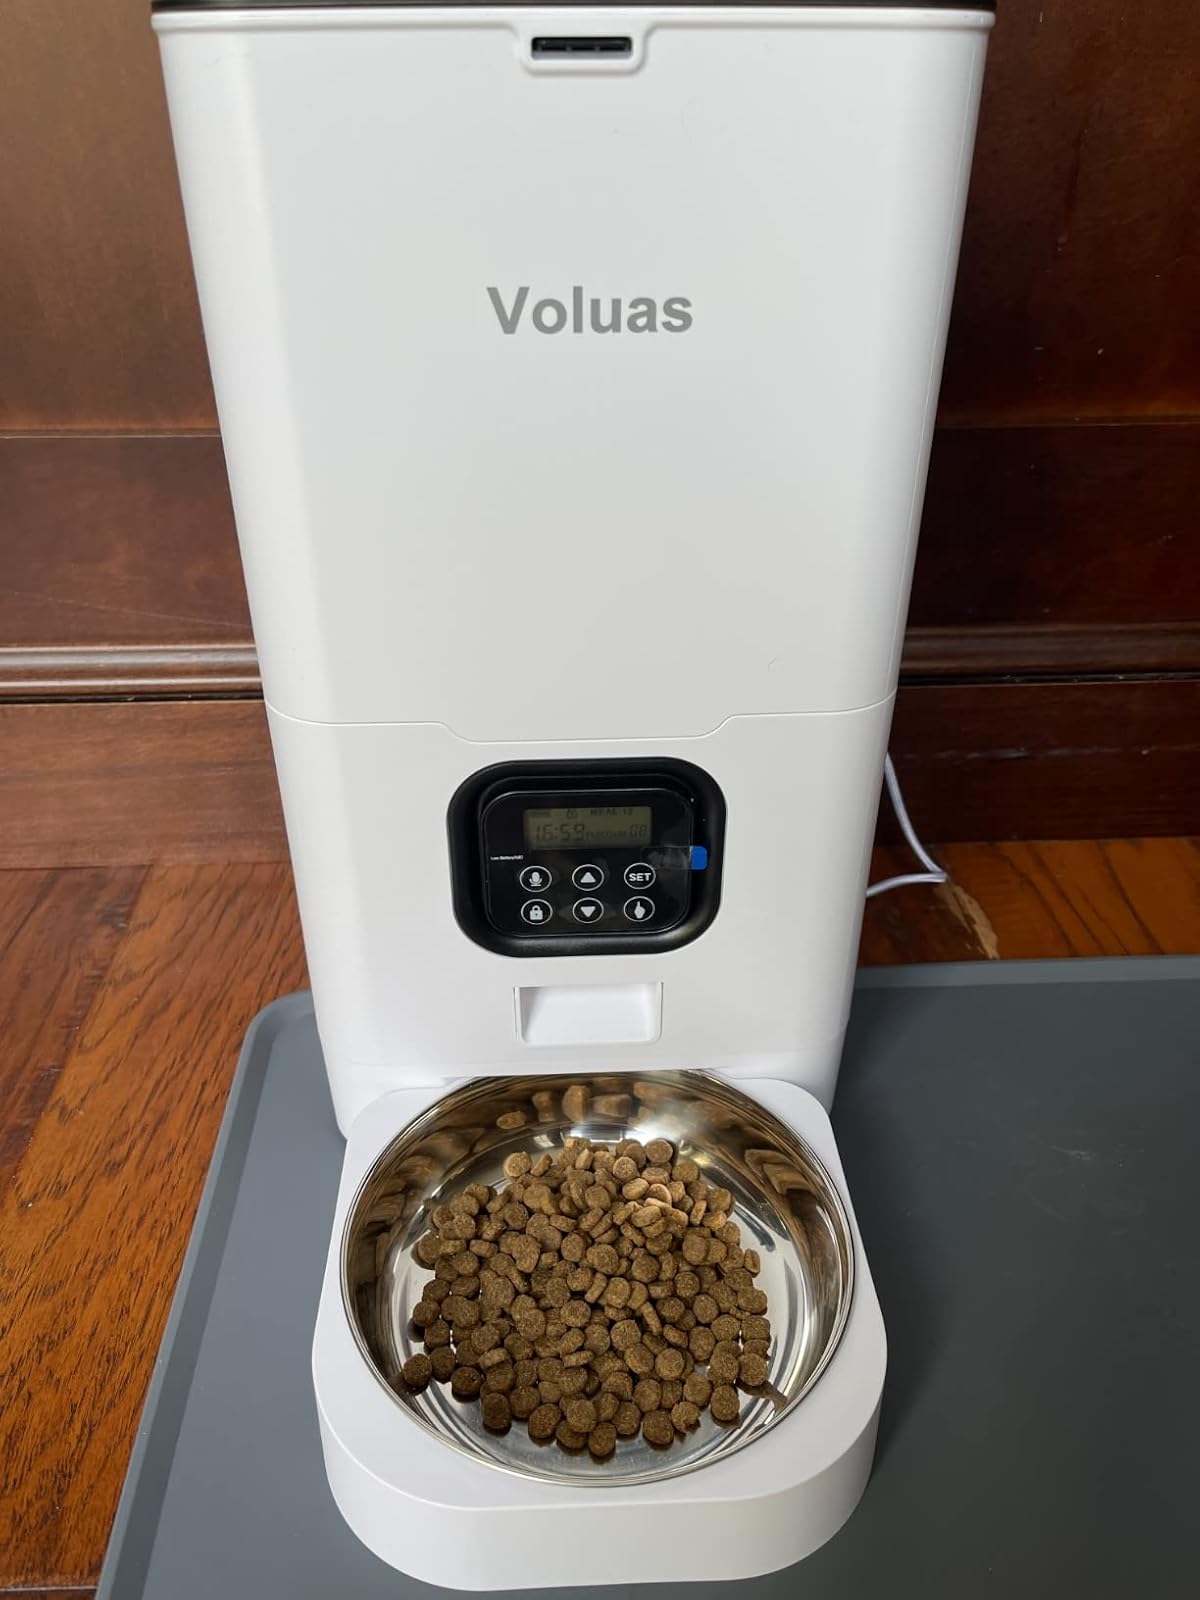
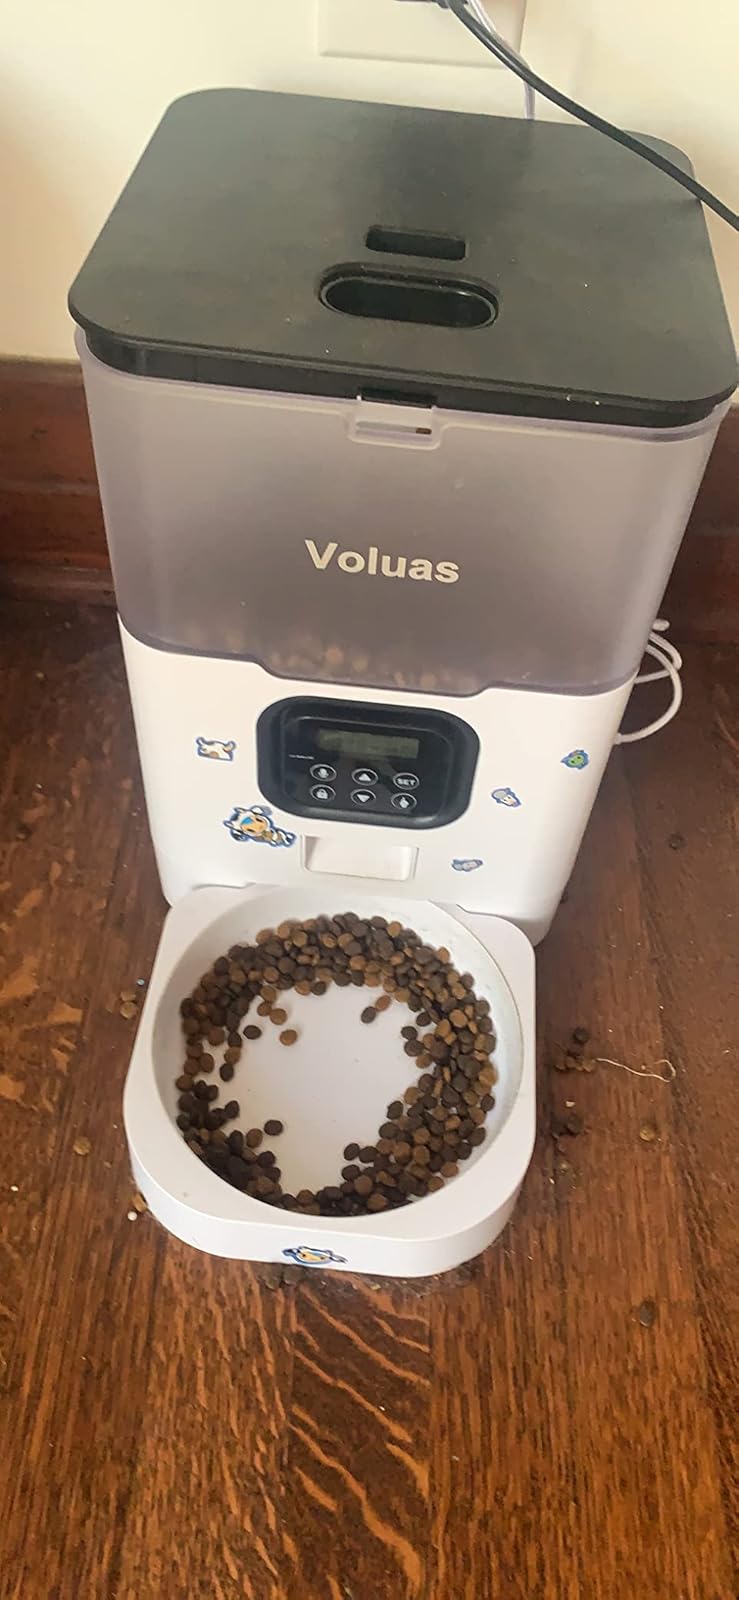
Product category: items_feeder
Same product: no